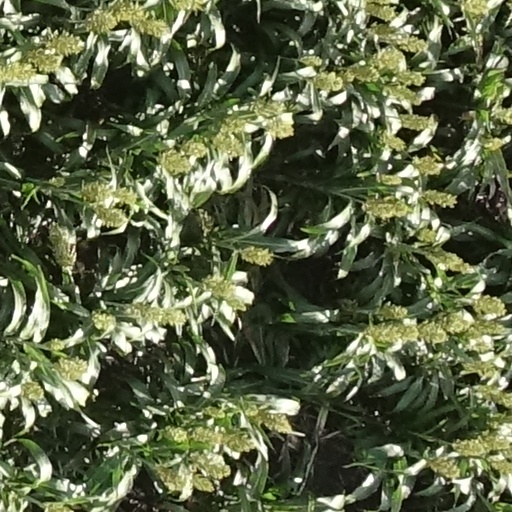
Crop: sorghum